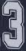
Number: 3